1924 College Football All-Southern Team

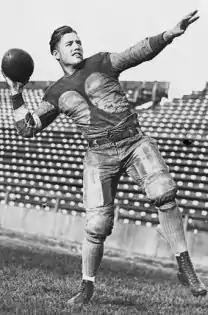
Doug Wycoff of Georgia Tech.

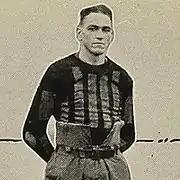
Bob Rives

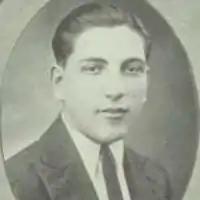
Goldy Goldstein of Florida.

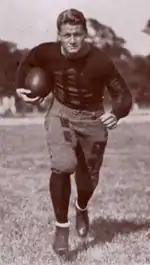
Edgar C. Jones of Florida.

* = Consensus All-American